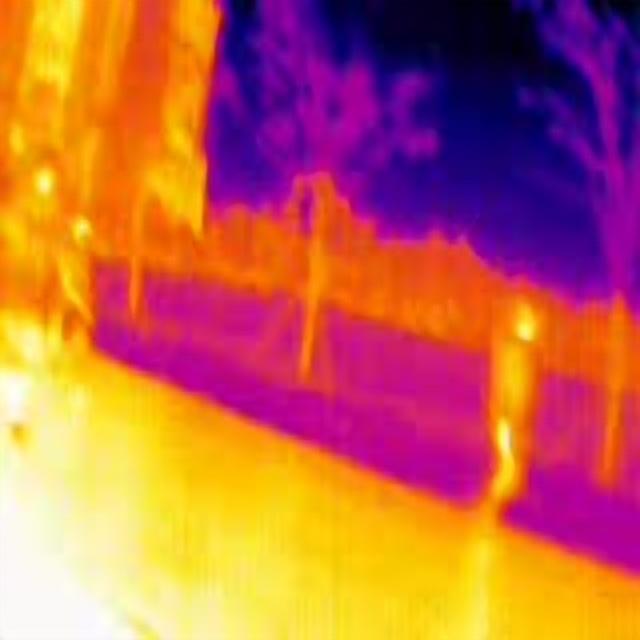
Detected objects:
label: person
label: person